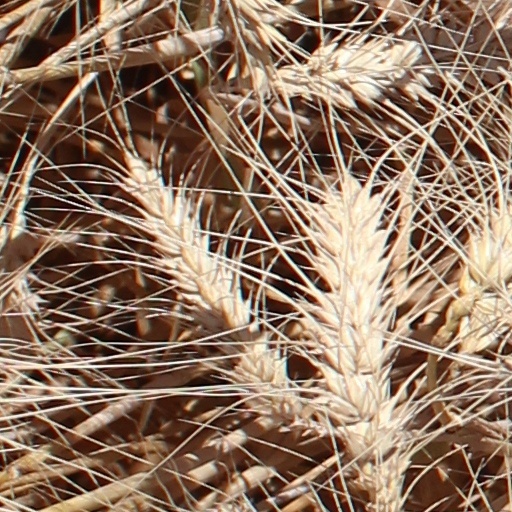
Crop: wheat